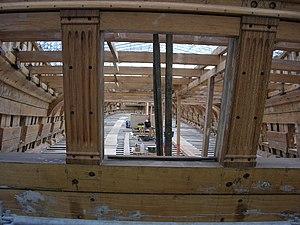
Reconstruction de l'Hermione a rochefort (France)